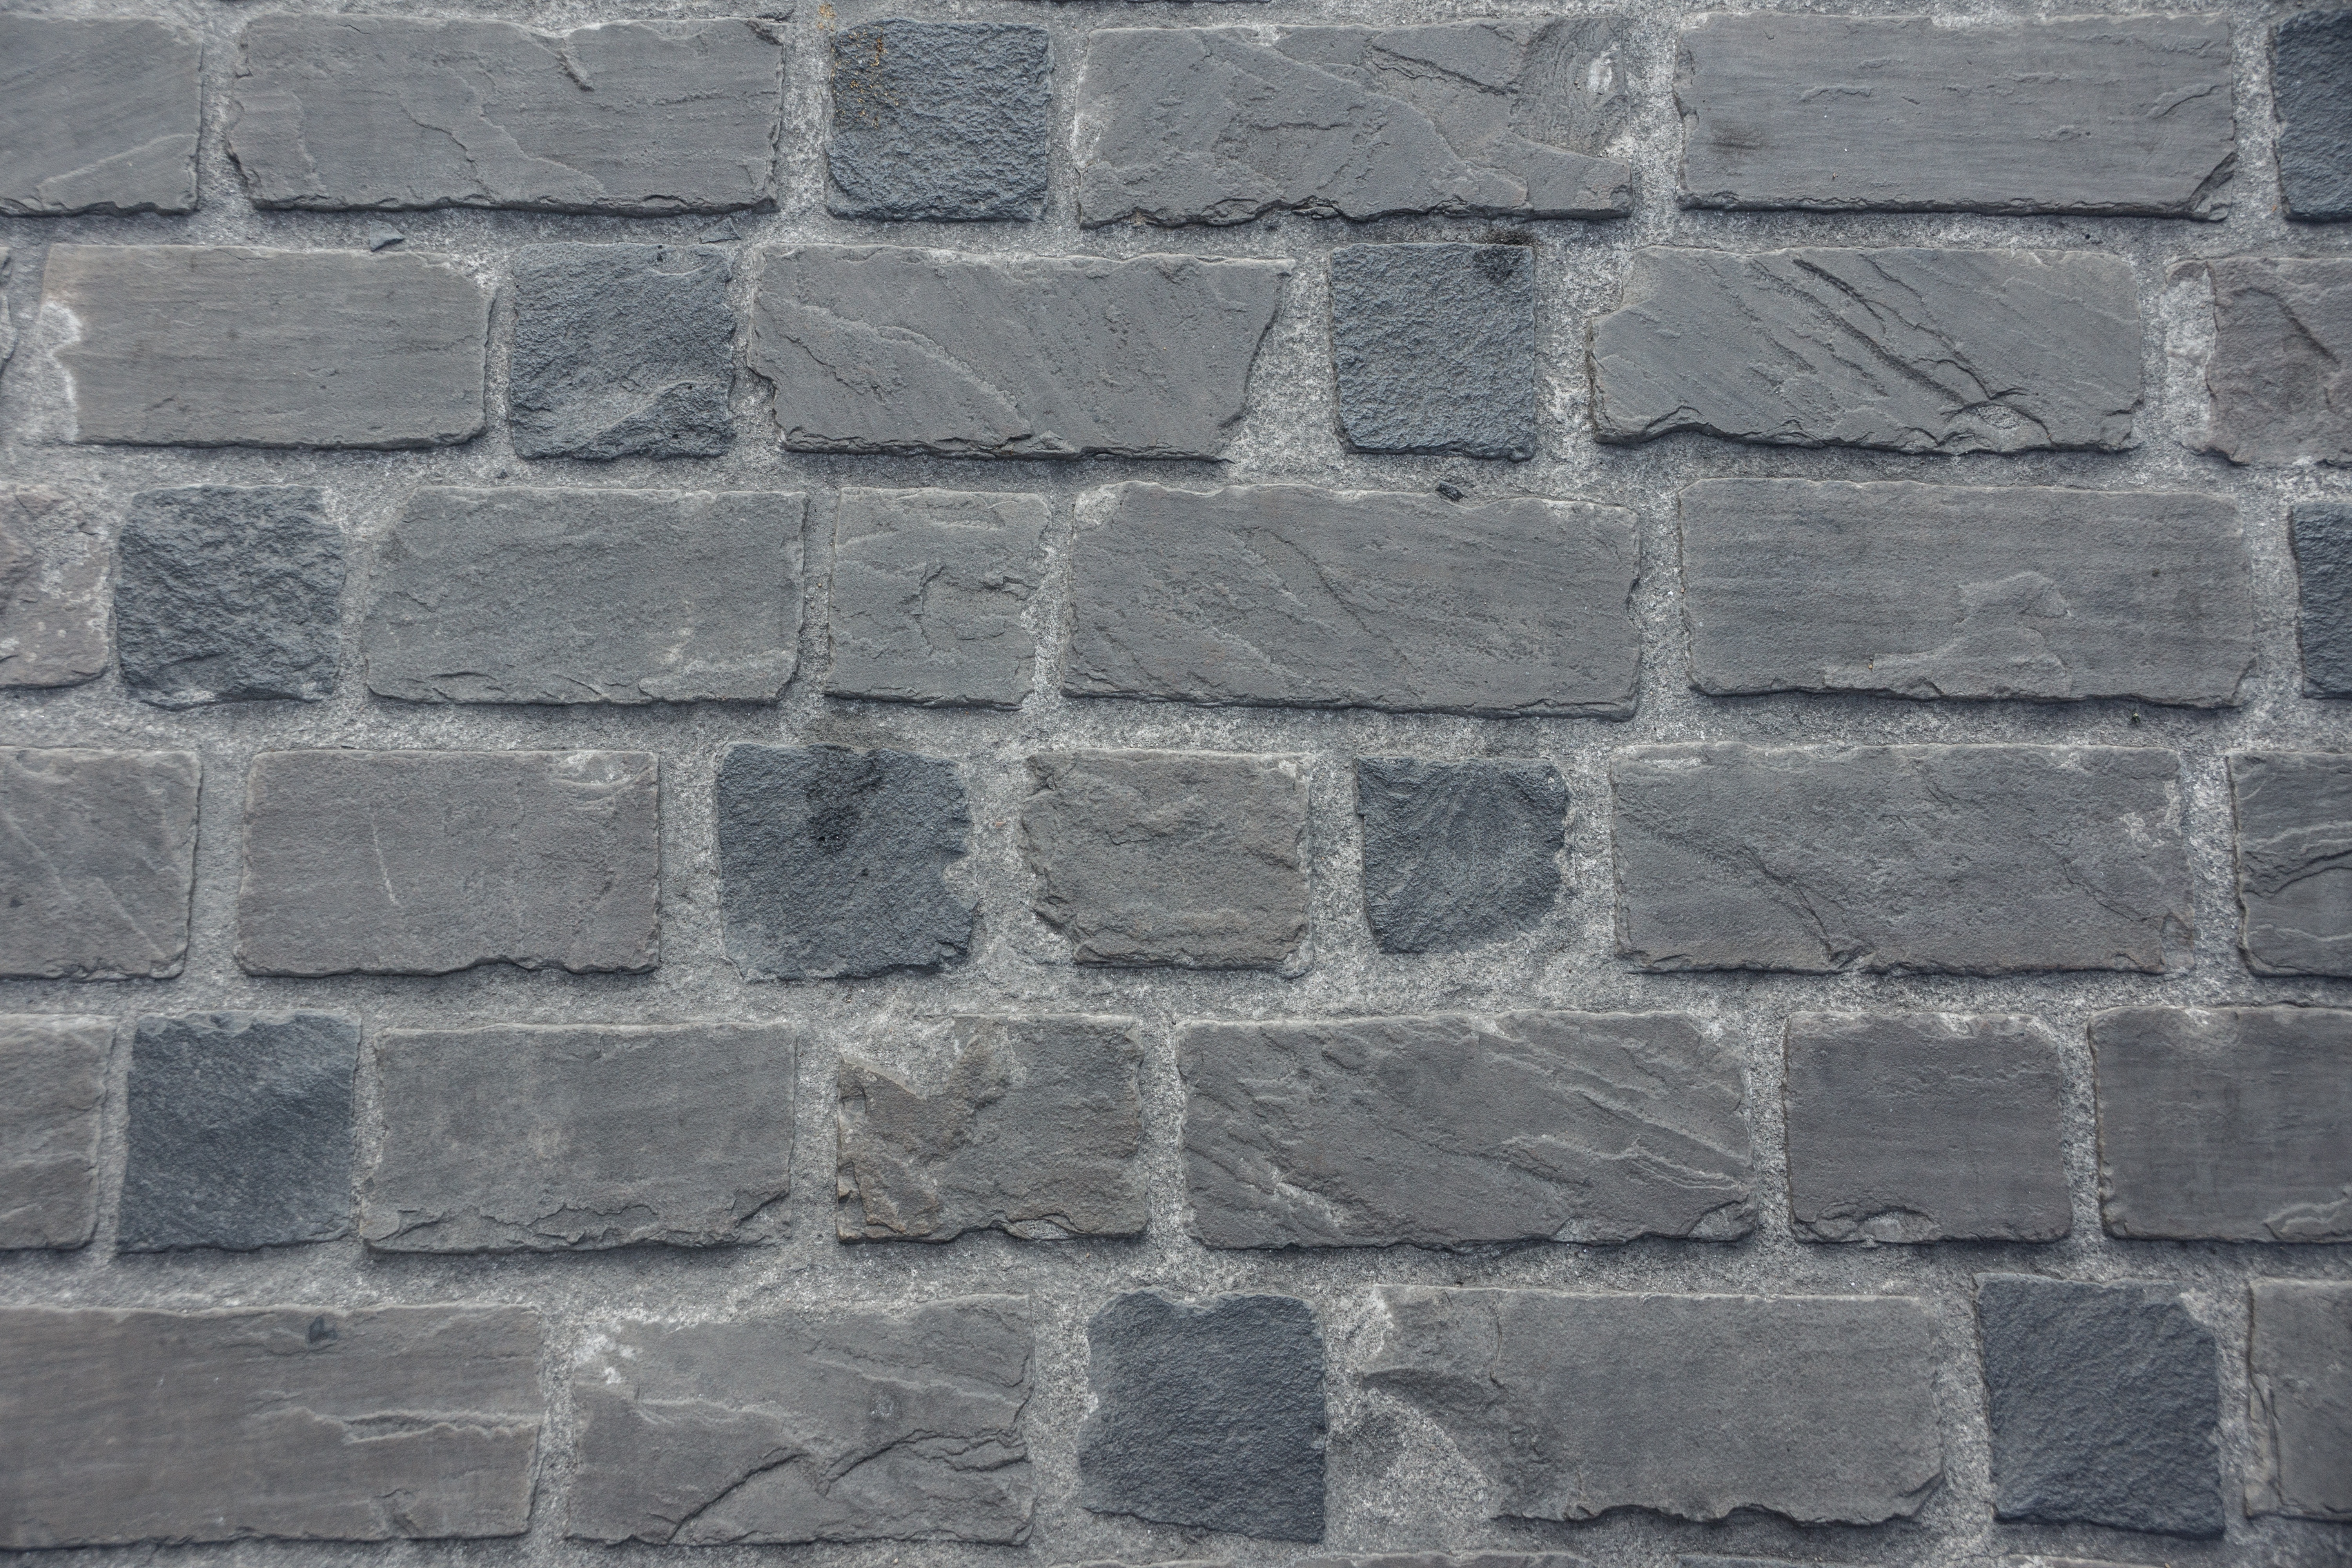
structure, texture, floor, cobblestone, wall, stone, asphalt, stone wall, brick, material, surface, grey, stones, background, brickwork, joints, flooring, road surface